Smythe's Megalith

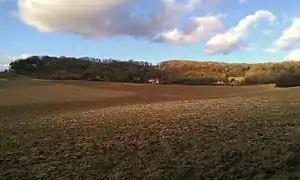
A brown farmer's field; in the background is an area of woodland.

Around away from the Neolithic houses, a settlement was established on a spur of higher ground during the Late Bronze Age and Iron Age. This included several round houses and deep pits cut into the underlying chalk. These pits were perhaps originally used for corn storage, although were later infilled with ceramics, iron objects, animal bone, and two human burials. The archaeologists who investigated the site believed that this material was not just domestic refuse but had been deposited with greater meaning as part of a ritualistic act.